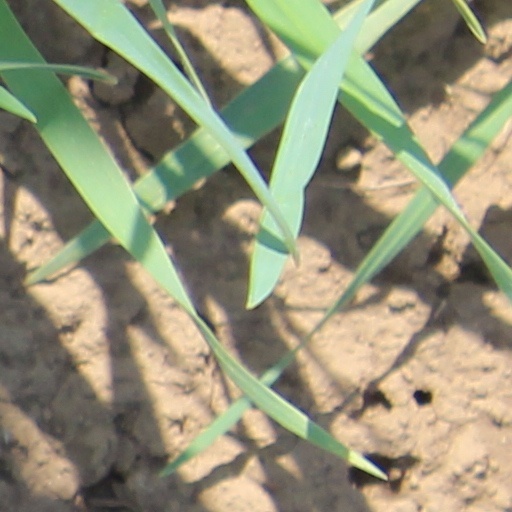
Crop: wheat